Slow roll (aeronautics)

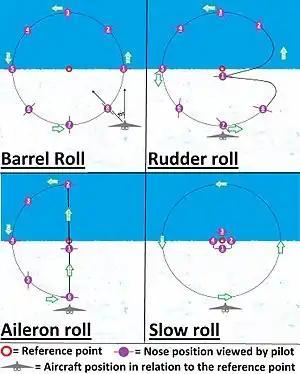
A slow roll as seen from the pilot's perspective, when in comparison with other types of rolls.

The slow roll appears similar to the aileron roll, except the roll rate is typically slower, and both the aircraft attitude and altitude are held consistent throughout the maneuver. The slow roll produces a constantly shifting load of one g-force on both the pilot and the aircraft, from one g positive in the upright position to one g negative in the inverted, caused by gravity. At the midpoint of the roll, the pilot will be hanging upside-down by the seatbelt, and any loose debris in the cockpit will fall to the canopy or out of the plane.